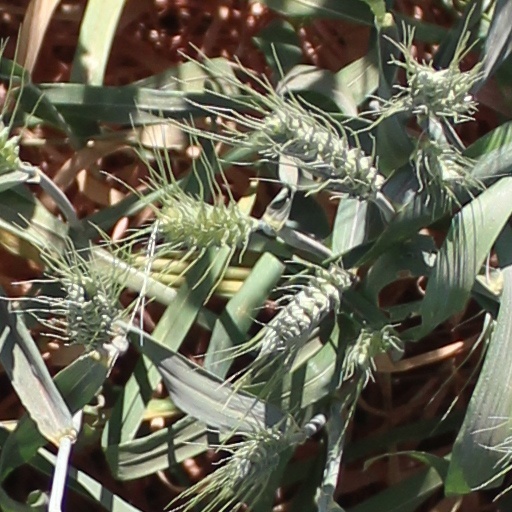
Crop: wheat